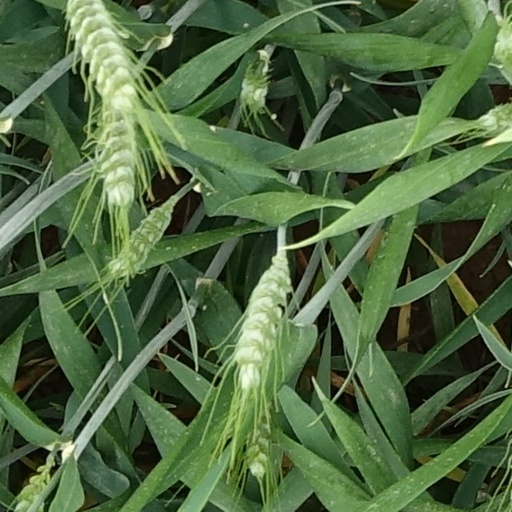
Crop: wheat